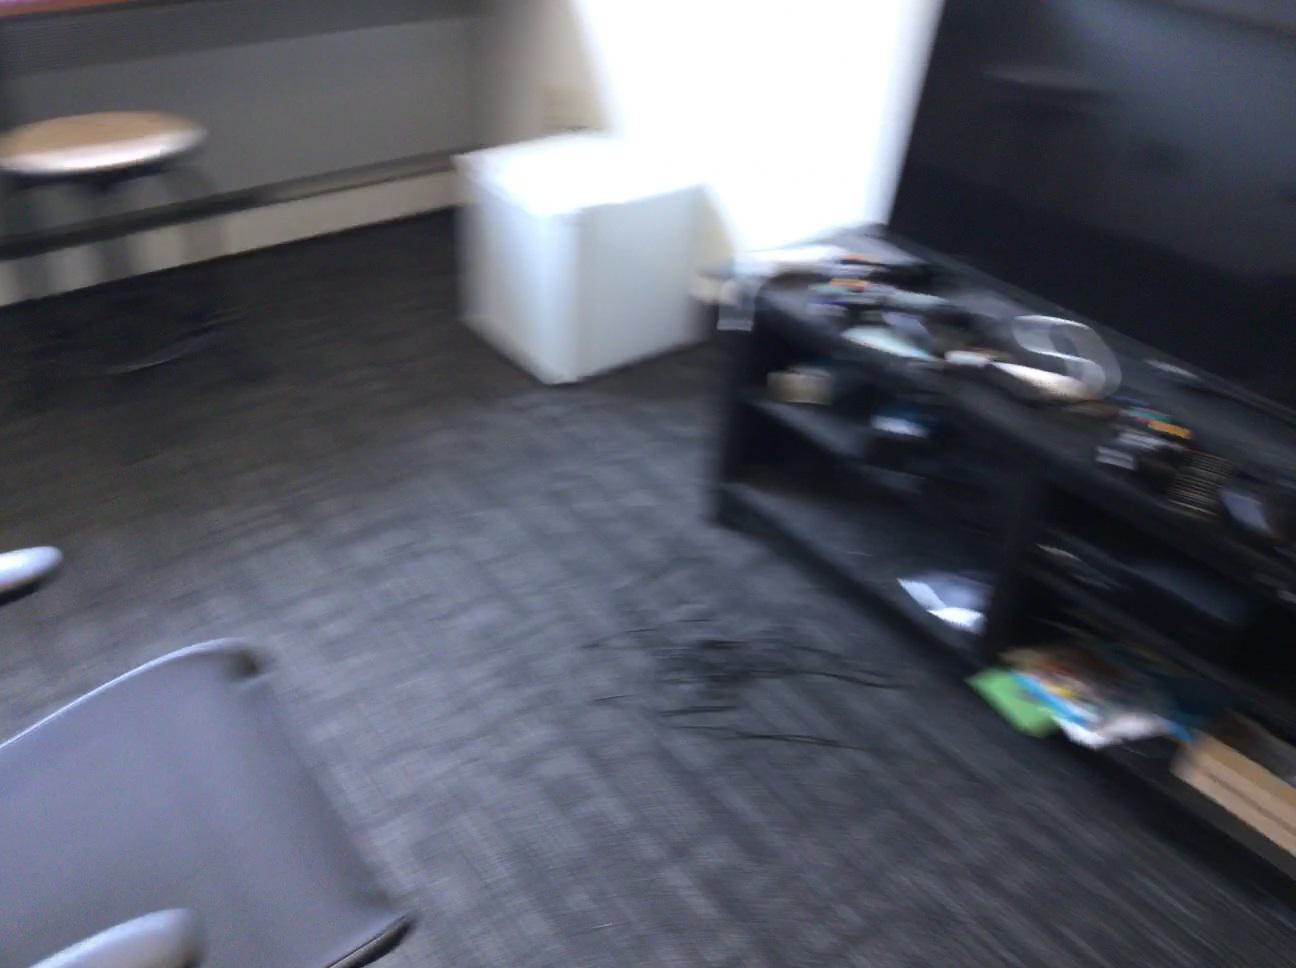
Question: In the image, there is the stand. Pinpoint several points within the vacant space situated in front of the stand from the object's perspective. Your final answer should be formatted as a list of tuples, i.e. [(x1, y1), ...], where each tuple contains the x and y coordinates of a point satisfying the conditions above. The coordinates should be between 0 and 1, indicating the normalized pixel locations of the points.
Answer: [(0.444, 0.572), (0.527, 0.726), (0.436, 0.515), (0.425, 0.551), (0.429, 0.742), (0.724, 0.886), (0.407, 0.530), (0.584, 0.795), (0.418, 0.497), (0.394, 0.567), (0.686, 0.844), (0.688, 0.919), (0.720, 0.815), (0.475, 0.557), (0.572, 0.941), (0.406, 0.710), (0.608, 0.992), (0.542, 0.627), (0.413, 0.590), (0.649, 0.955), (0.616, 0.834), (0.612, 0.907), (0.384, 0.680), (0.651, 0.806), (0.466, 0.718), (0.891, 0.996), (0.501, 0.695), (0.799, 0.899), (0.578, 0.864), (0.728, 0.968), (0.547, 0.823), (0.454, 0.776), (0.454, 0.639), (0.518, 0.786), (0.589, 0.736), (0.758, 0.855), (0.619, 0.769), (0.487, 0.621), (0.390, 0.510), (0.593, 0.682), (0.465, 0.596), (0.400, 0.632), (0.491, 0.751), (0.510, 0.647), (0.442, 0.688), (0.380, 0.607), (0.496, 0.579), (0.555, 0.759), (0.477, 0.666), (0.455, 0.535)]